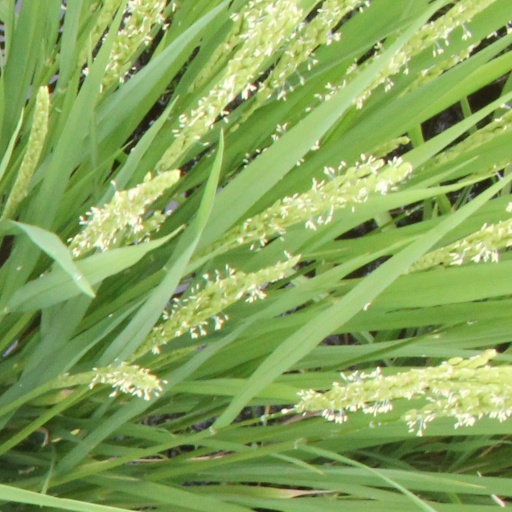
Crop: rice